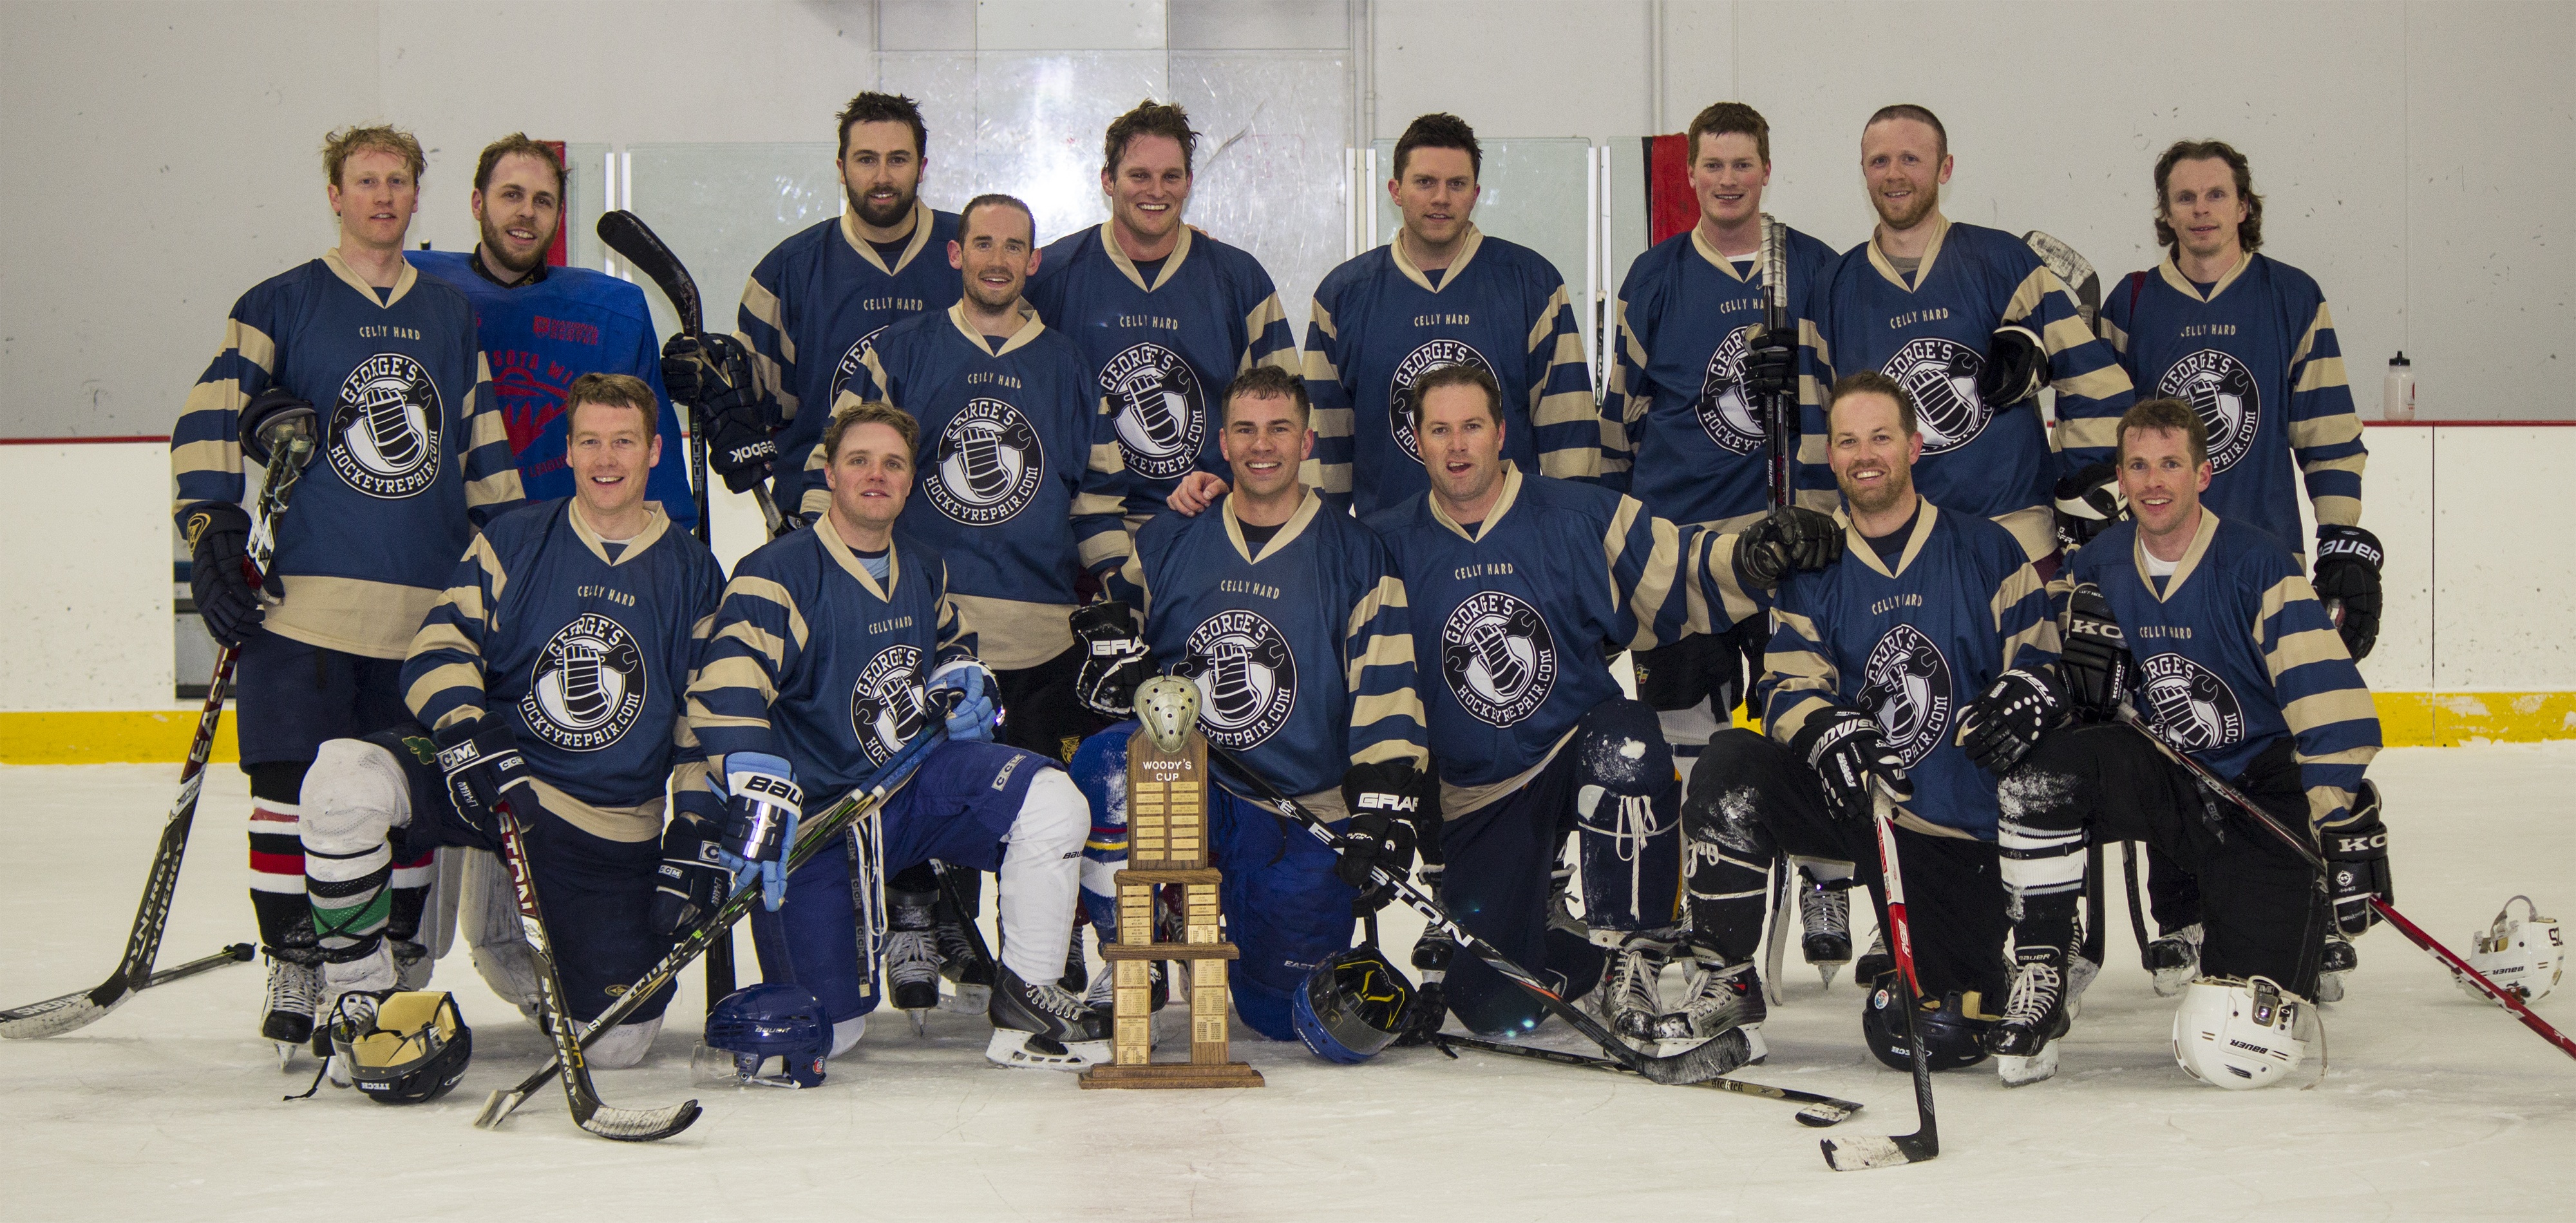
together, player, ice hockey, hockey, team, sports, minnesota, ball game, team sport, roller in line hockey, stick and ball games, ice hockey position, bandy, roller hockey, men's league, ball hockey